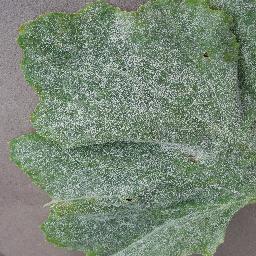
Label: Squash___Powdery_mildew